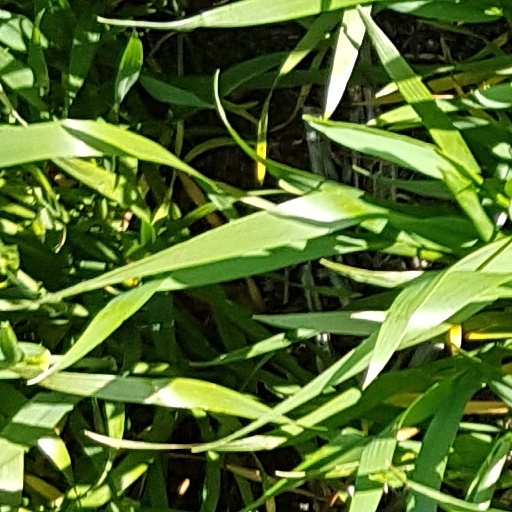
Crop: wheat